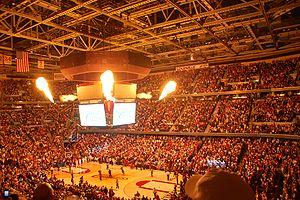
Le tableau suivant est un bilan saison par saison des Cavaliers de Cleveland avec les performances réalisées par la franchise depuis sa création en 1970.